Cheshire

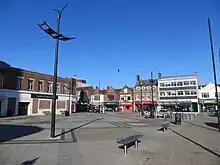
Crewe

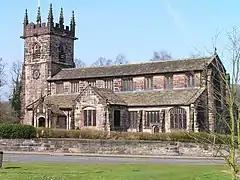
St Bartholomew's Church in Wilmslow

Based on the Census of 2001, the overall population of Cheshire East and Cheshire West and Chester is 673,781, of which 51.3% of the population were male and 48.7% were female. Of those aged between 0–14 years, 51.5% were male and 48.4% were female; and of those aged over 75 years, 62.9% were female and 37.1% were male. This increased to 699,735 at the 2011 Census. The population for 2021 is forecast to be 708,000.